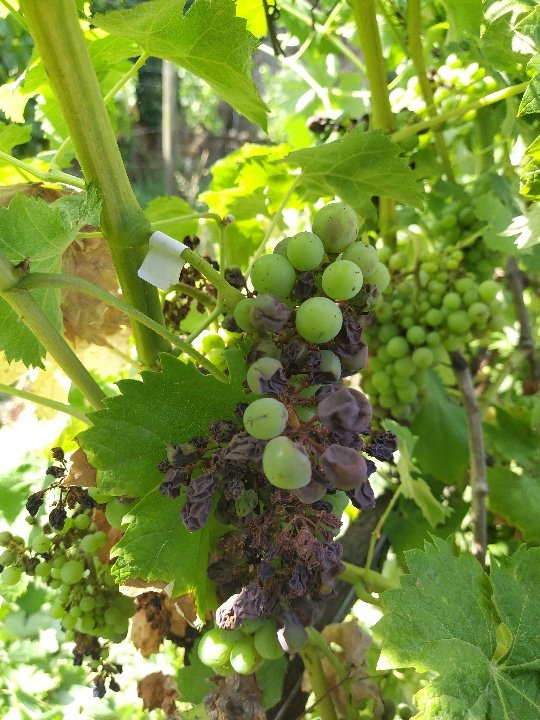
Berries visible: 84
Grape clusters: 2